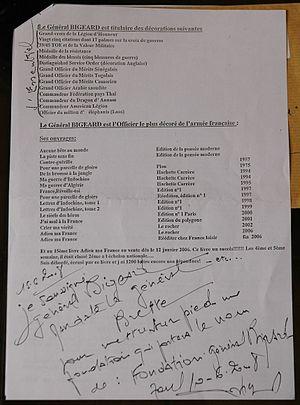
Photo du document envoyé par le général Marcel Bigeard au général Jean-Louis Brette le mandatant pour la création de la fondation.
Marcel Bigeard, né le 14 février 1916 à Toul et mort le 18 juin 2010 dans la même ville, est un militaire et homme politique français. Il a la singularité d’avoir été appelé sous les drapeaux comme homme du rang, 2ᵉ classe, en 1936 et d’avoir terminé sa carrière militaire en 1976 comme officier général quatre étoiles.